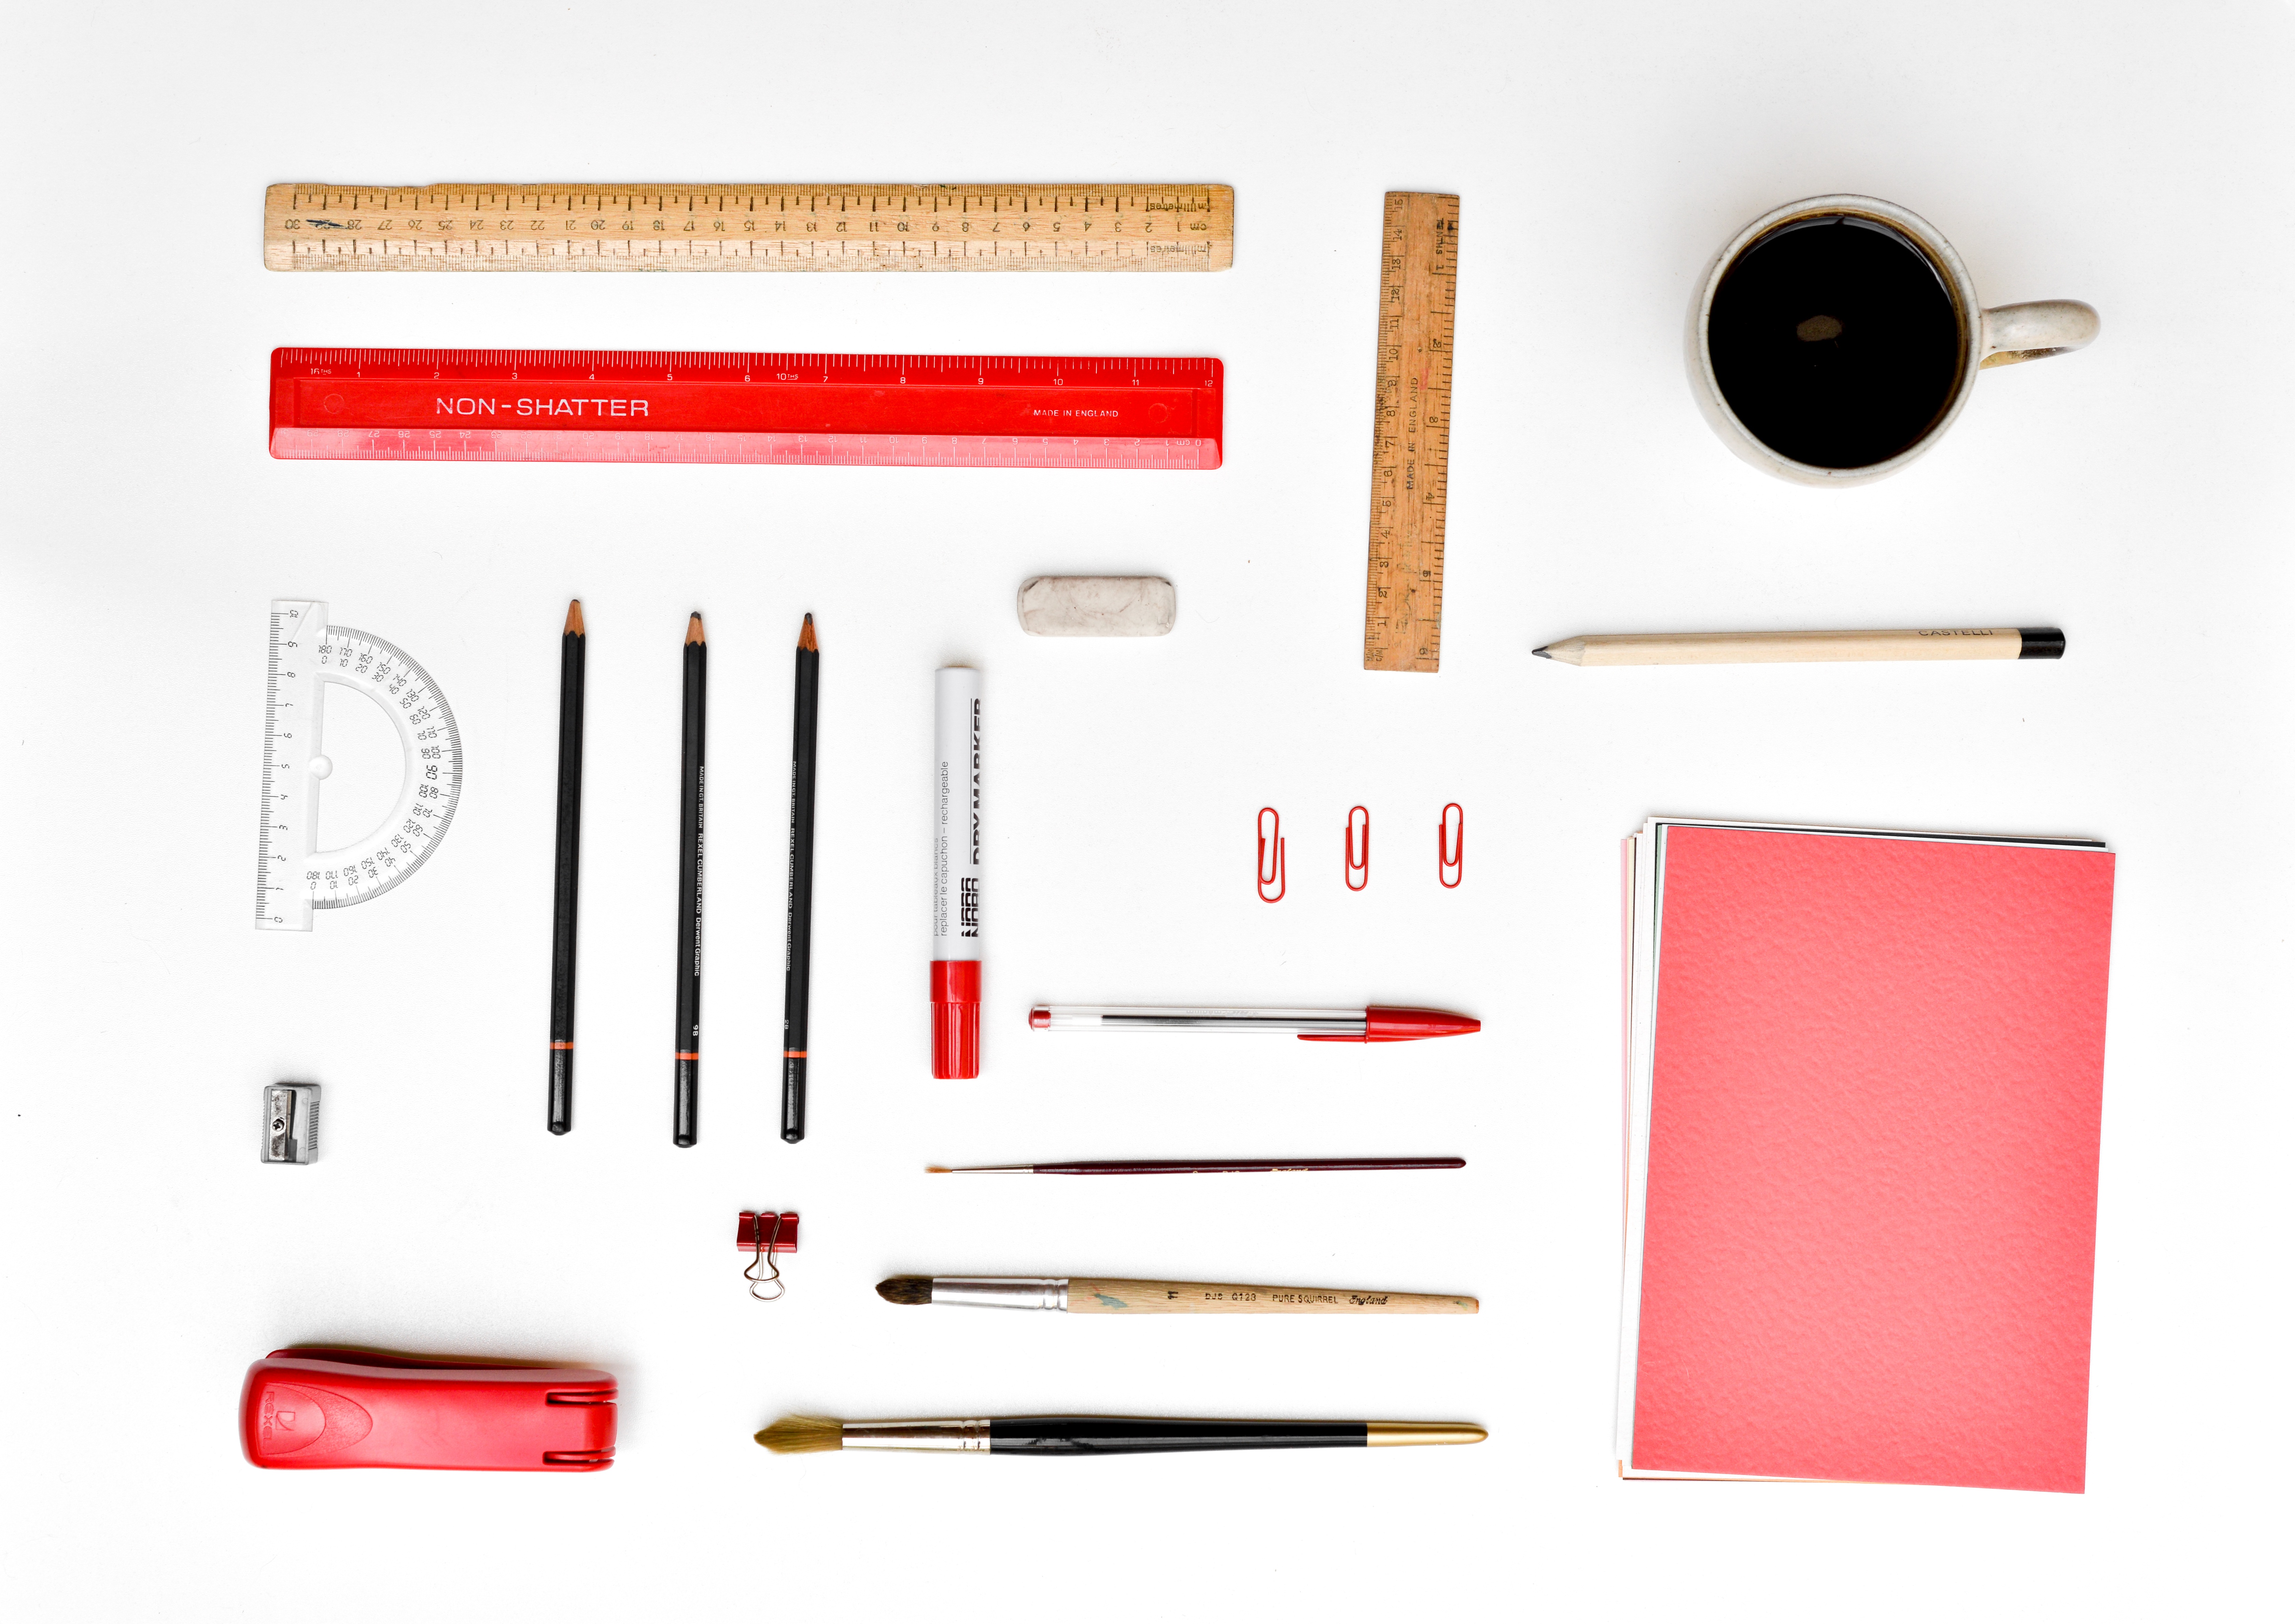
desk, work, pencil, coffee, tool, cup, office, organized, paper, paint brush, product, stationery, angle, rubber, sharpener, clips, product design, stapler, rulers, felt tip